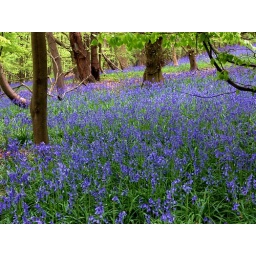
Driving along the road this looks like a stretch of water under the trees.